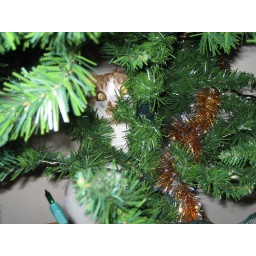
Spot the cat in the tree